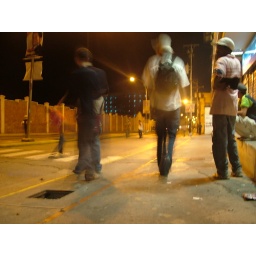
chavistas join in ..u can see one person throwing rocks kind of